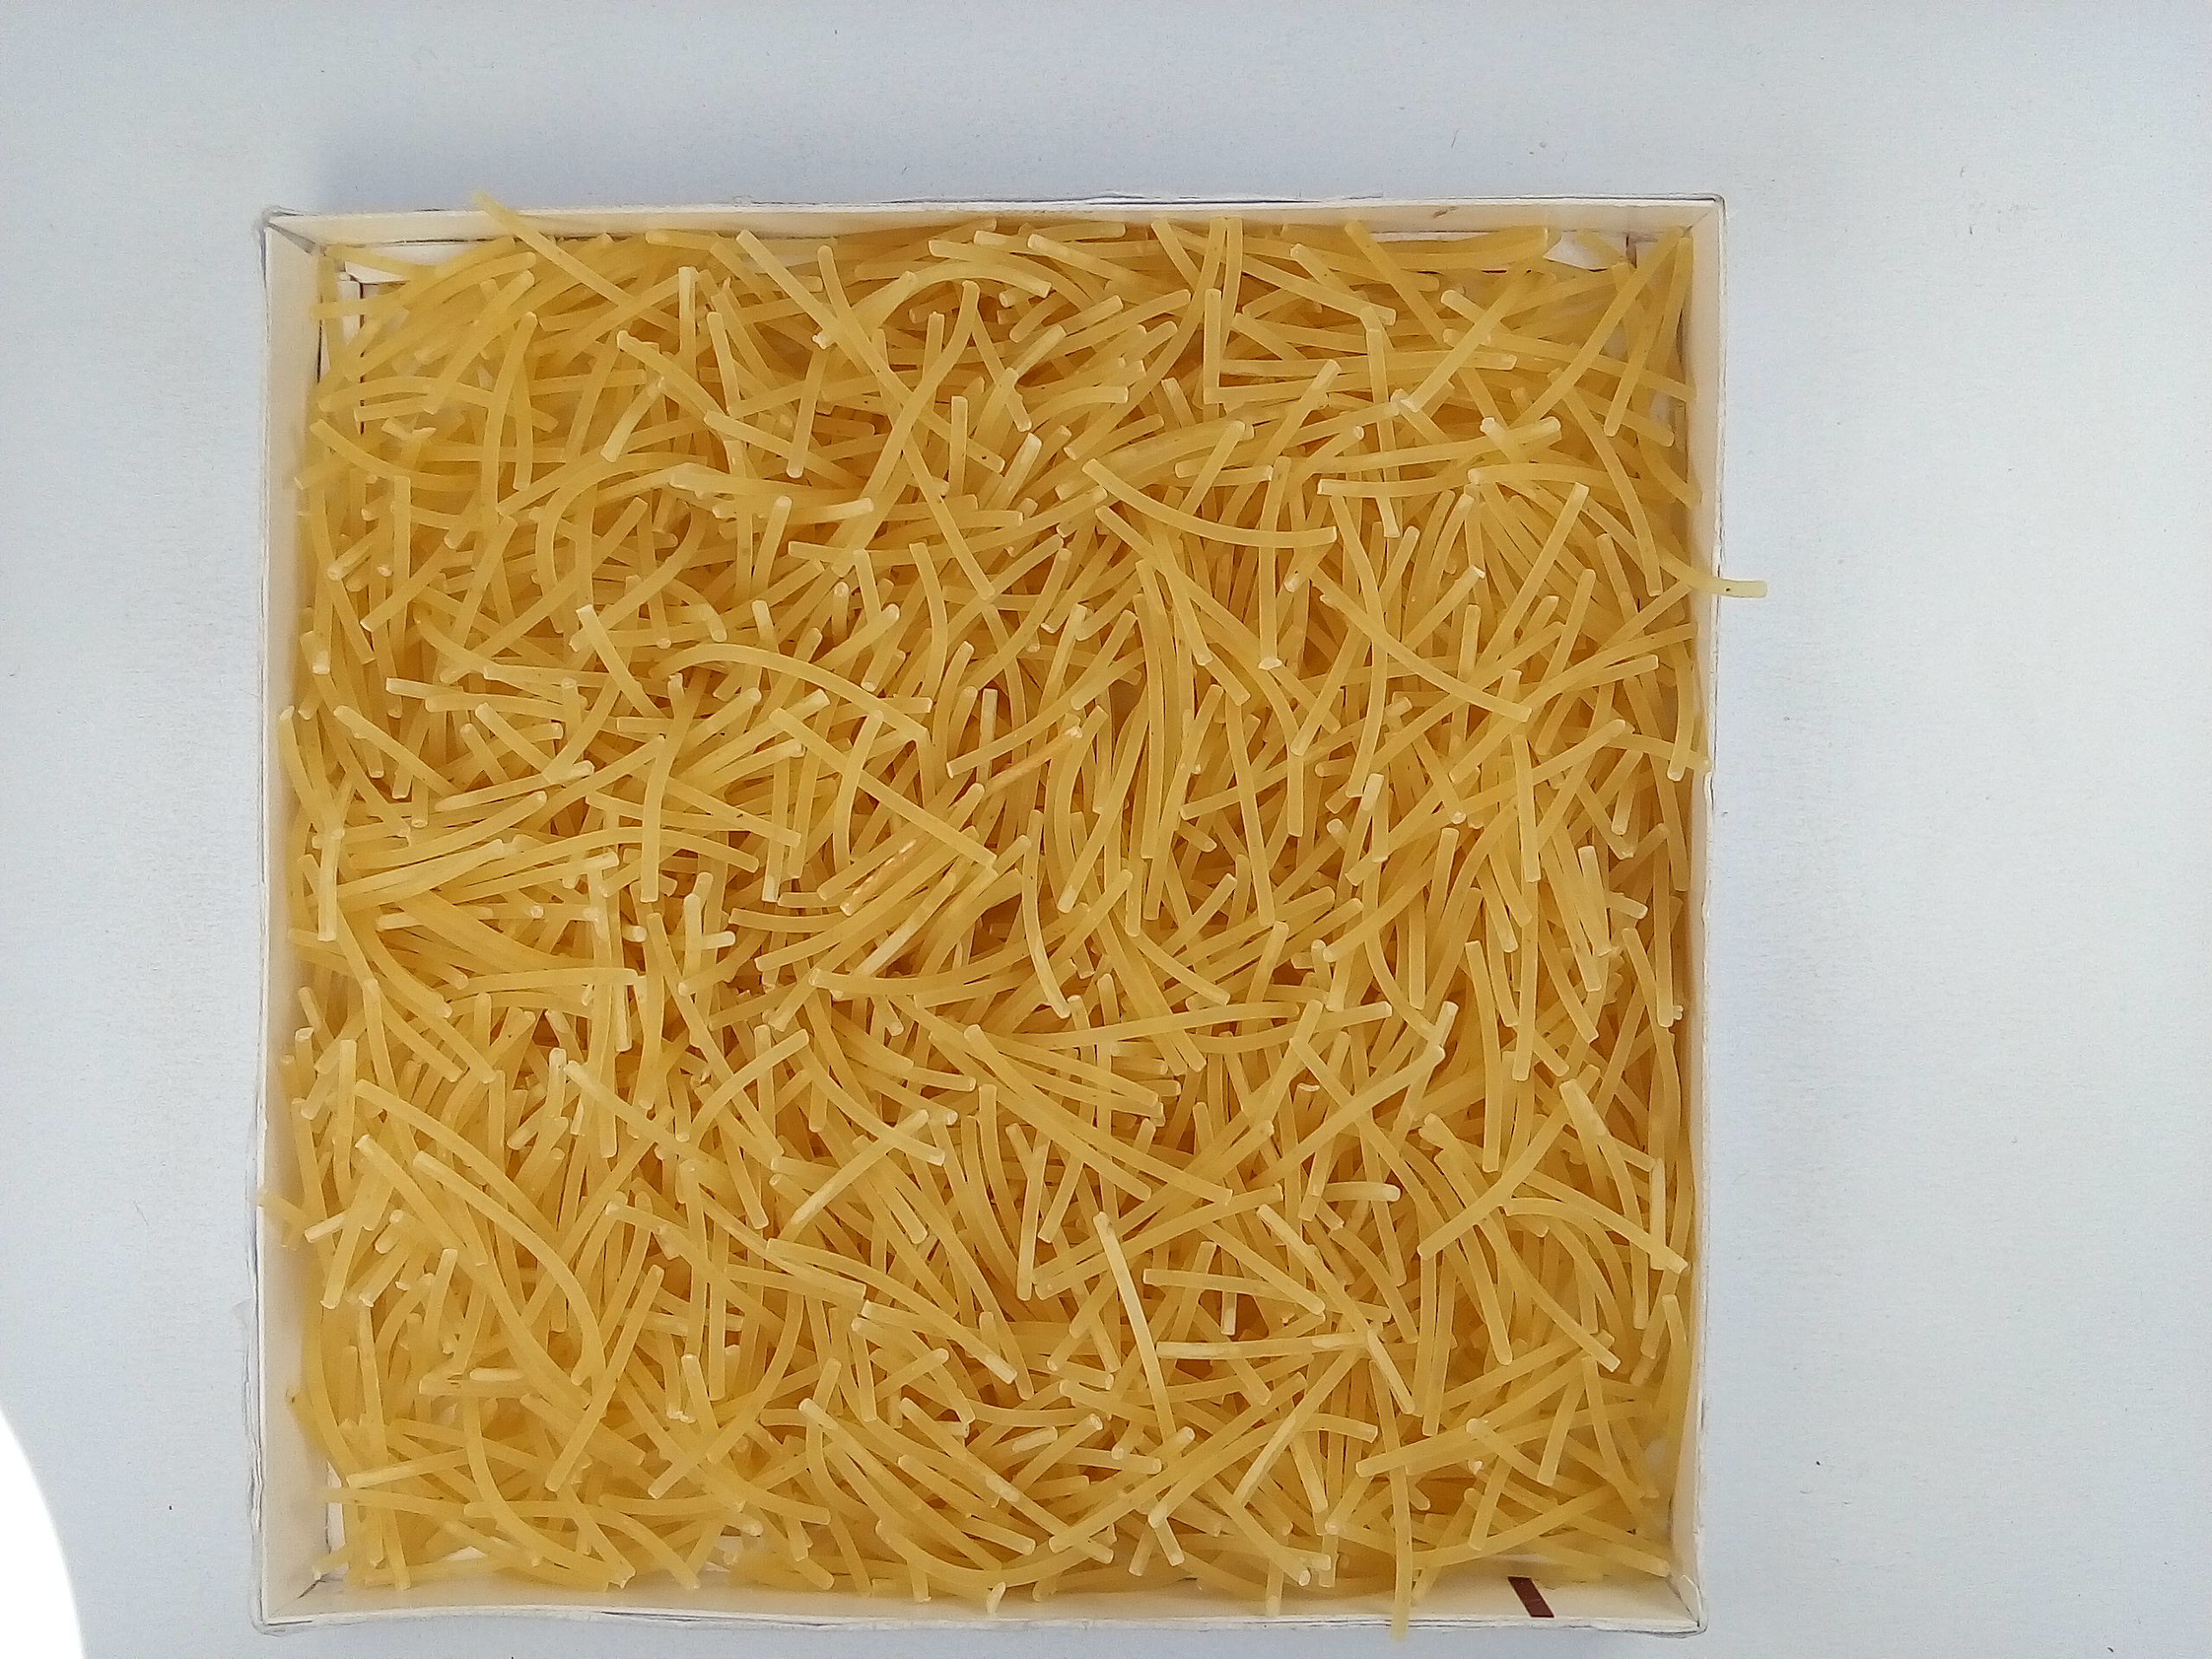
Rice seed variety: Unknown